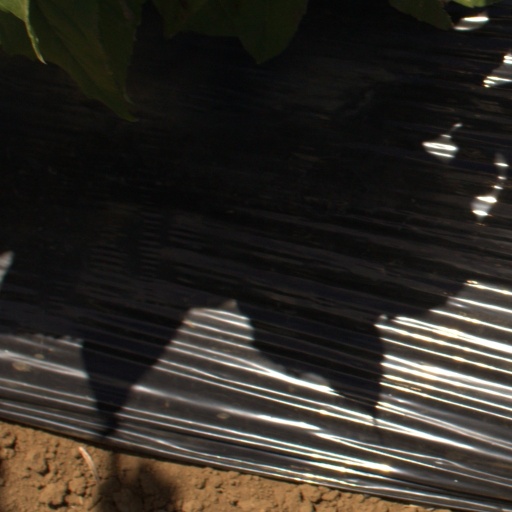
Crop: Jerusalem artichoke